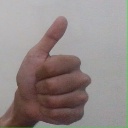
अक्षर: थ